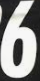
Number: 6